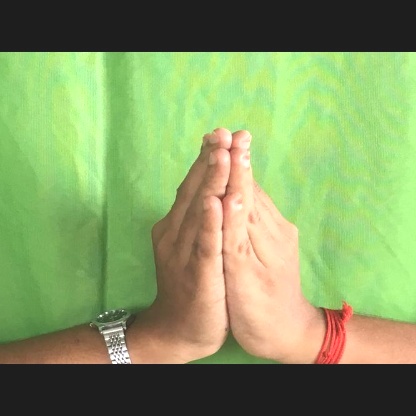
Mudra: Anjali